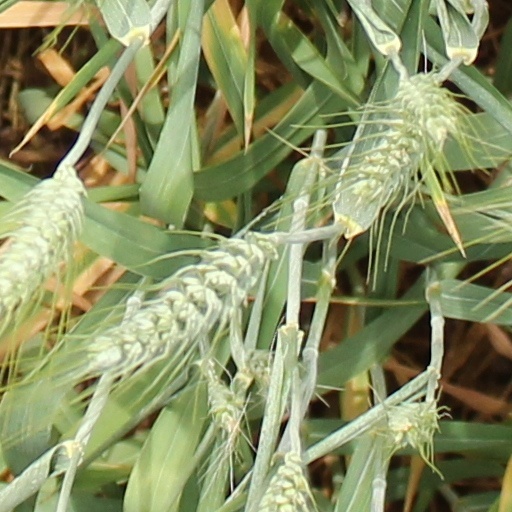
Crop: wheat